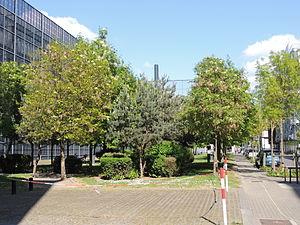
Nantes - Rue La Noue-Bras-de-Fer - Jardin du palais de justice
La rue La Noue-Bras-de-Fer est une voie publique de Nantes, en France, dans le quartier de l'île de Nantes. Urbanisée au XIXᵉ siècle, cette ancienne aire de pâturage de la Prairie au Duc héberge de nombreux bâtiments industriels. Après la désindustrialisation entamée dans les années 1980, la voie connaît un renouveau au début du XXIᵉ siècle, et les nombreuses réalisations architecturales en modifient radicalement l'aspect.